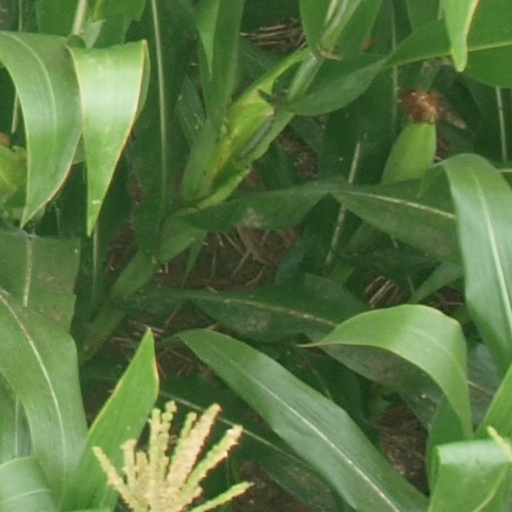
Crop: maize; corn